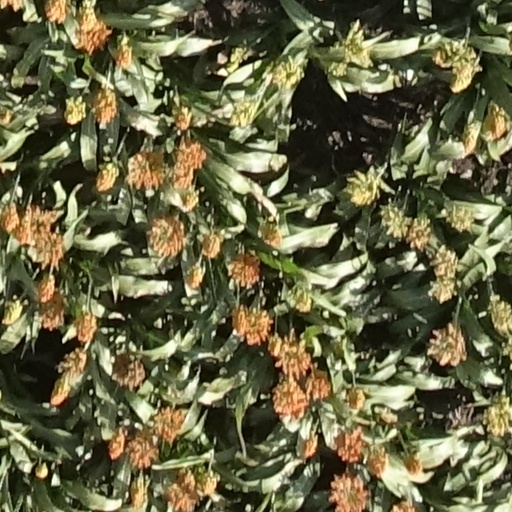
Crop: sorghum